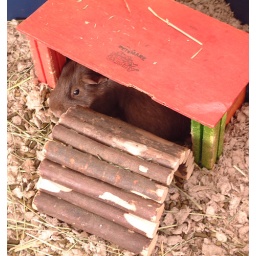
He's moved his little houses around and made himself a fine sleeping nest.